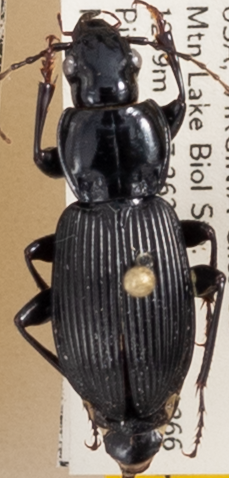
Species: Pterostichus coracinus
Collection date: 2019-07-30
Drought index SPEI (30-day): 0.42
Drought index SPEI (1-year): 2.09
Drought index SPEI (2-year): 2.09